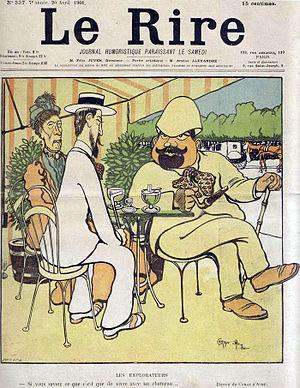
Un illustrateur est un artiste chargé de l'illustration d'un ouvrage. Le terme apparaît au XIXᵉ siècle pour désigner tout artiste contribuant à l'ornementation d'une page imprimée, dans le domaine de la presse ou de l'édition.
Le Rire est un hebdomadaire humoristique illustré français publié entre octobre 1894 et 1971.